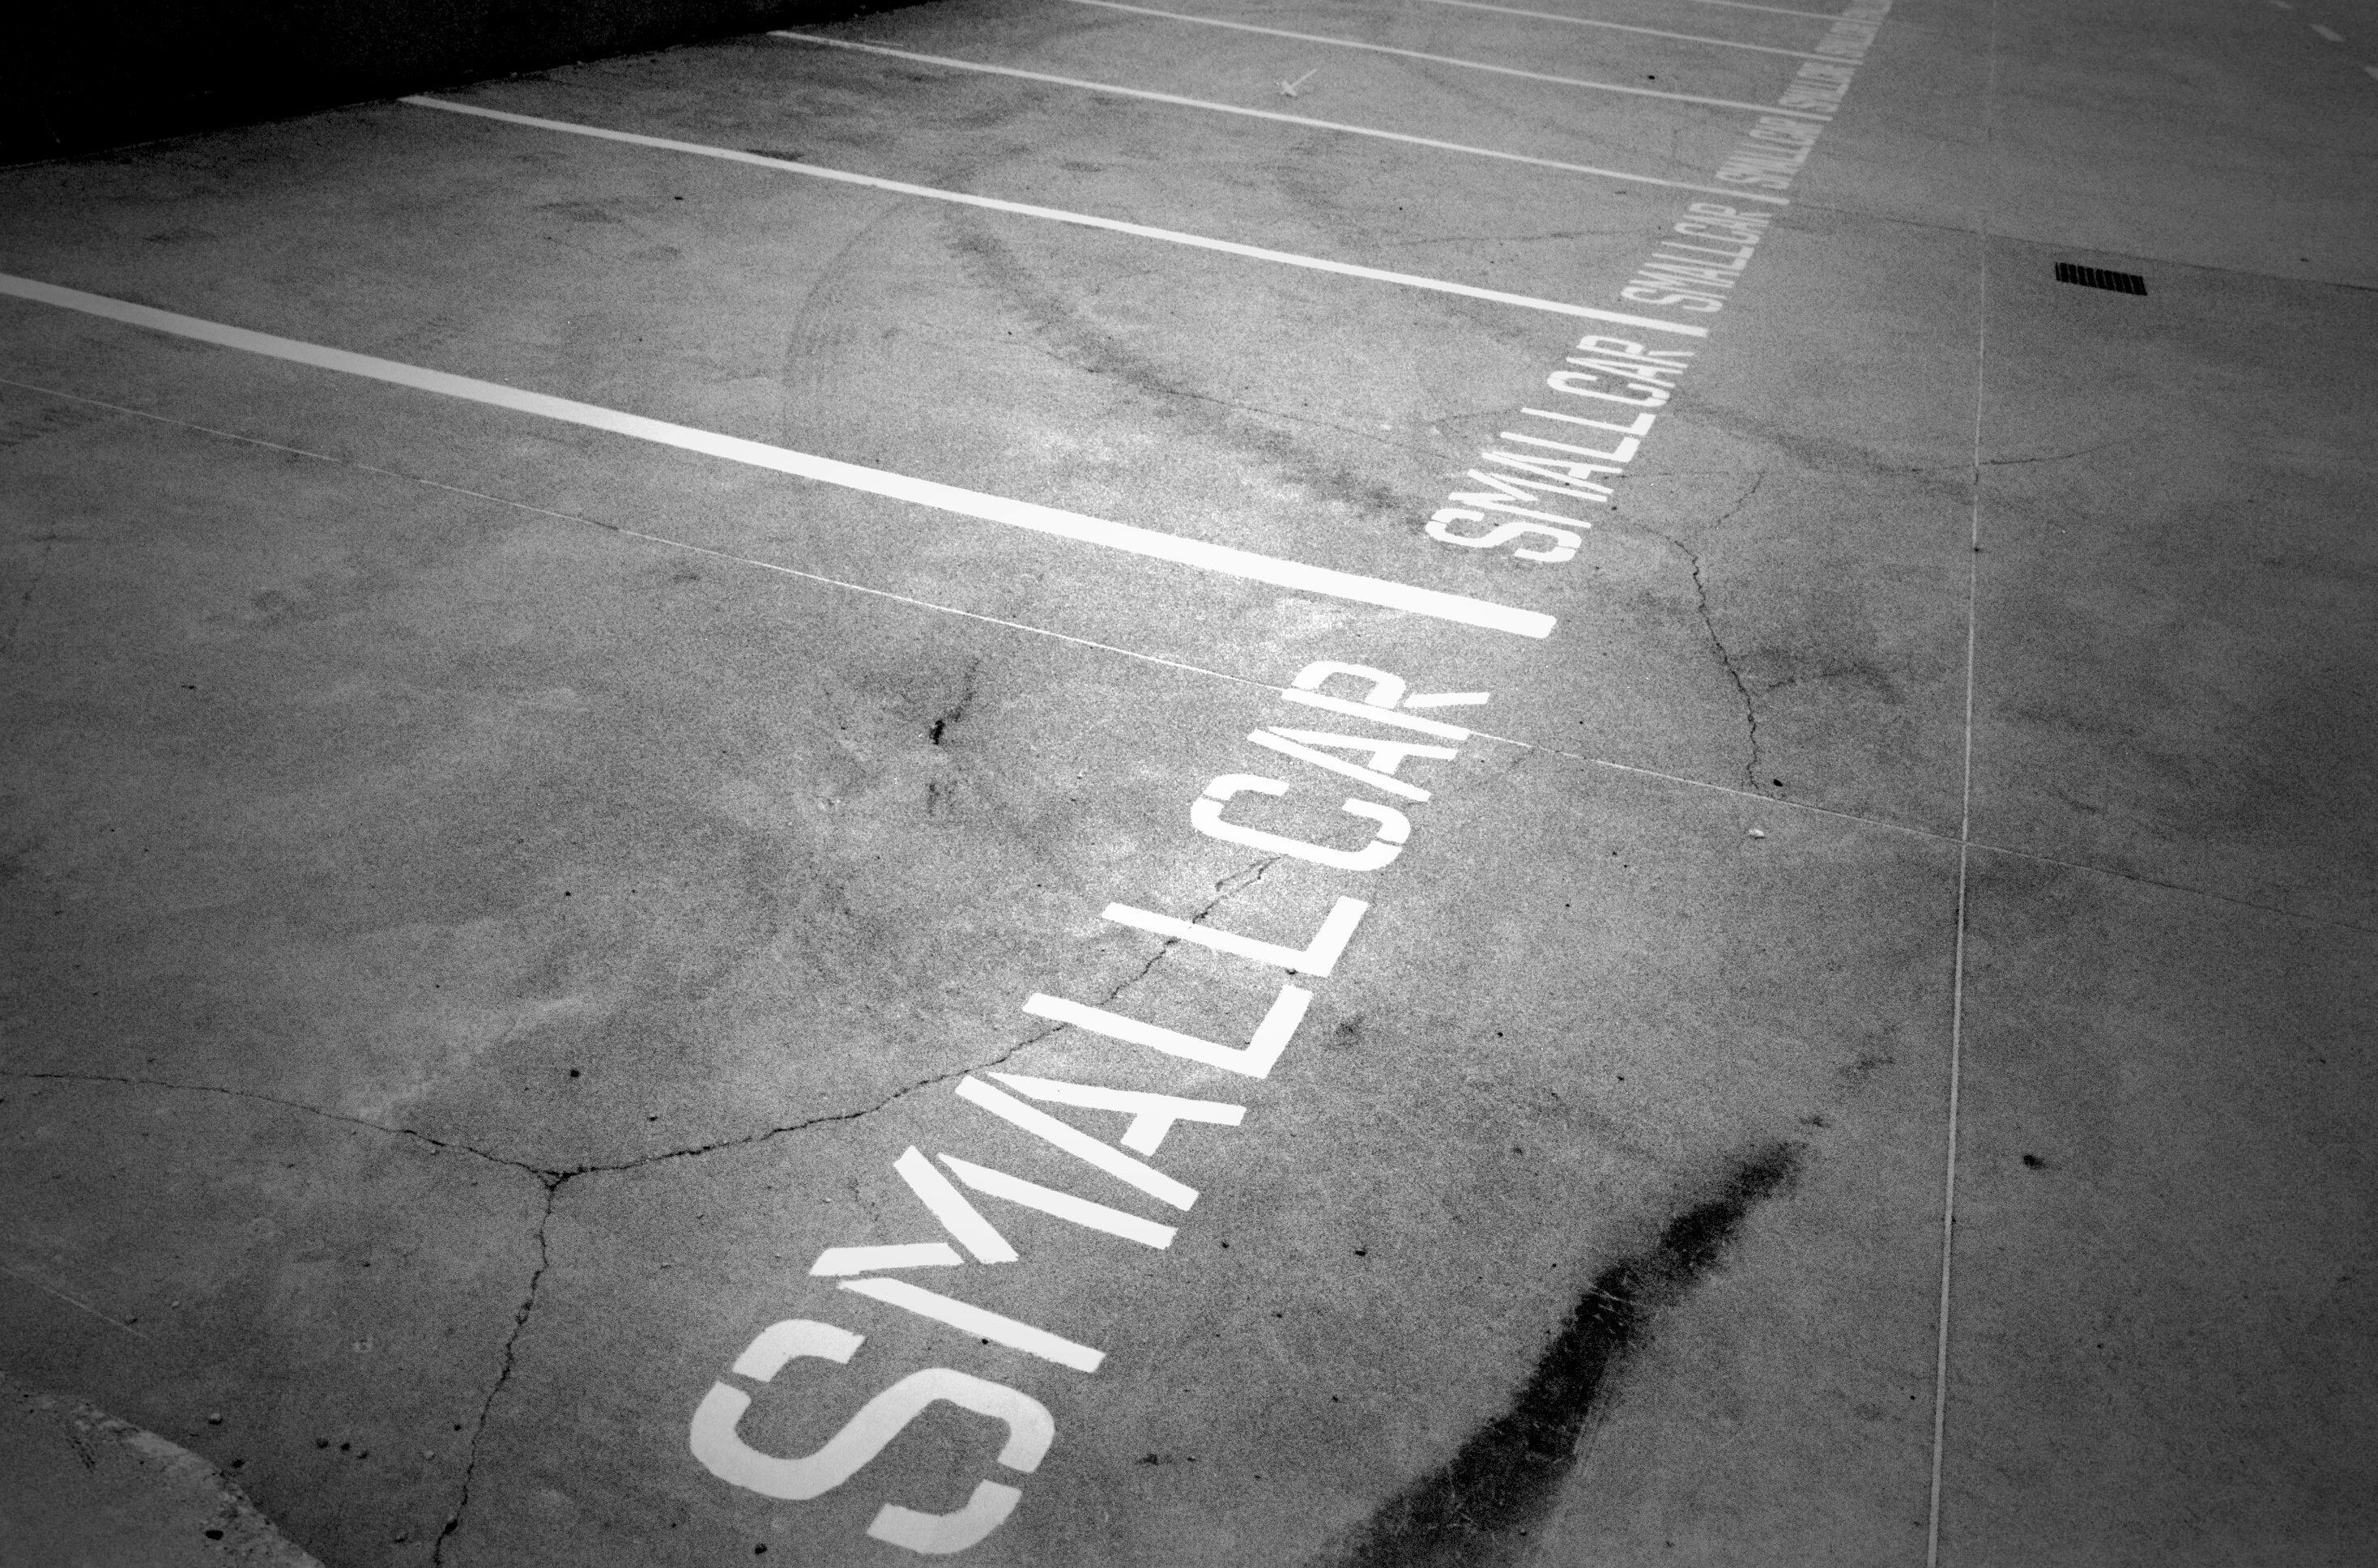
light, black and white, white, photography, number, parking, line, color, shadow, darkness, black, monochrome, lane, smallcar, photograph, shape, road surface, monochrome photography